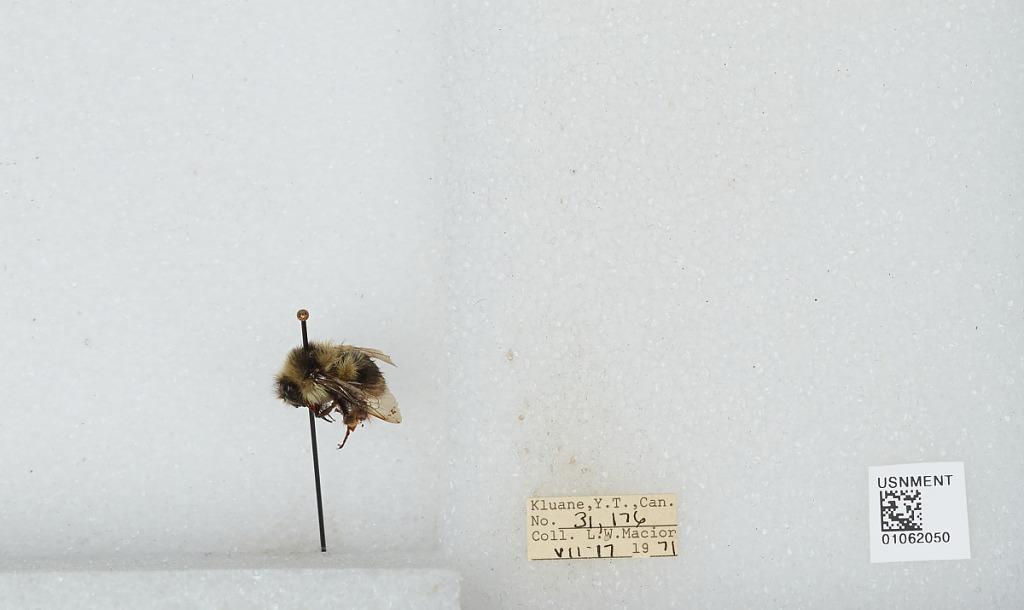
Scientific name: Bombus bifarius nearcticus
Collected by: L. Macior
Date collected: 1971-7-17
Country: Canada
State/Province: Yukon Territory
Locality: Kluane
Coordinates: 60.75, -139.5